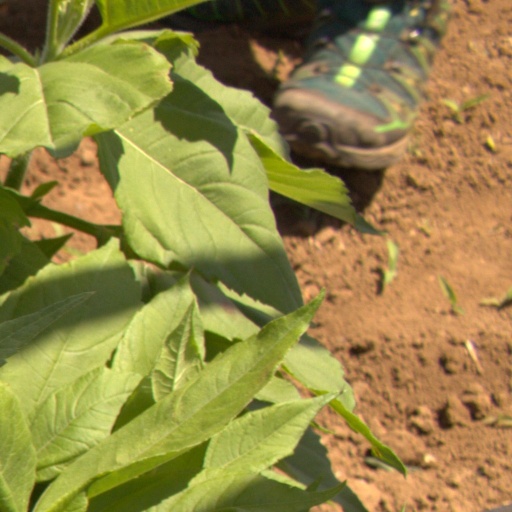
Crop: Jerusalem artichoke